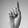
ASL letter: D